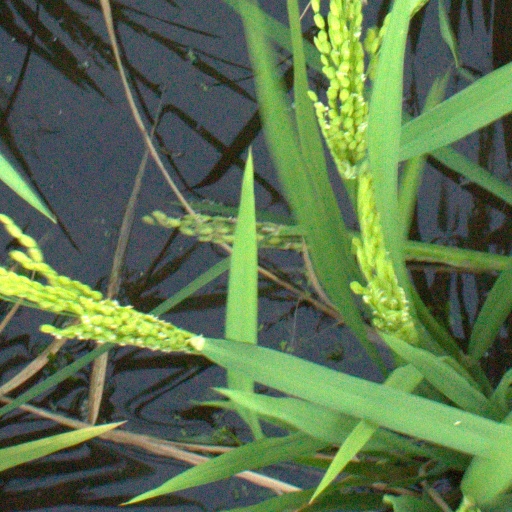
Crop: rice